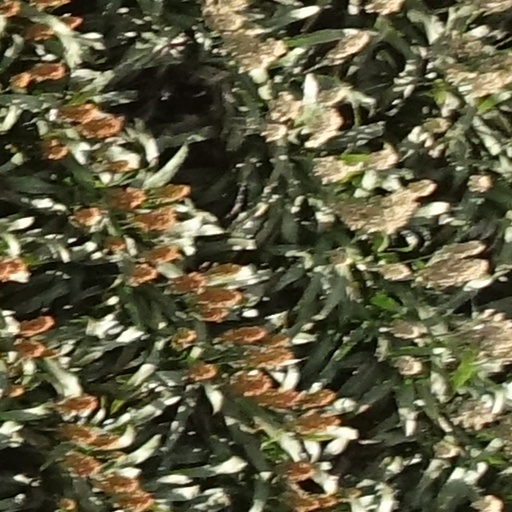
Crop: sorghum